CR Vasco da Gama

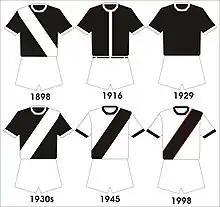
Vasco da Gama's kit evolution

The team finished the 2008 Série A in a disastrous 18th place and was relegated to the second division for the first time since its foundation after a 0–2 home loss against Vitória. Until then, it had been one of only six clubs to have never been relegated from the first division, along with Cruzeiro, Flamengo, and São Paulo. (The last two did not participate in the 1979 Brazilian Championship, in order to avoid conflicts with Paulista Championship schedule.)